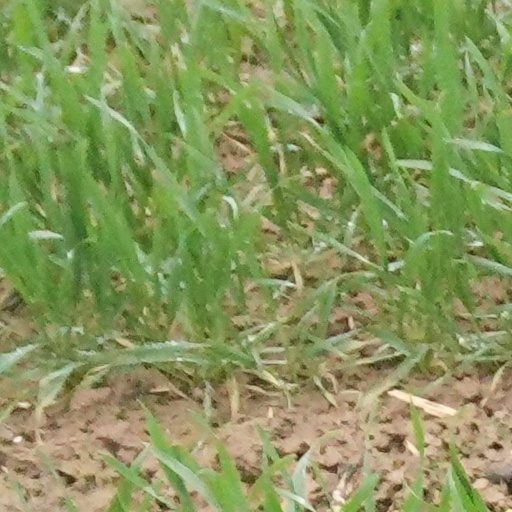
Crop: wheat